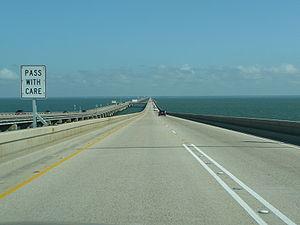
La chaussée du lac Pontchartrain, Lake Pontchartrain Causeway en anglais, est une chaussée constituée de deux ponts parallèles. Ces deux ponts traversent le lac Pontchartrain dans le Sud de la Louisiane aux États-Unis. Le cinquième pont routier le plus long au monde mesure 38,422 km. Les ponts sont soutenus par plus de 9 000 piles de béton.